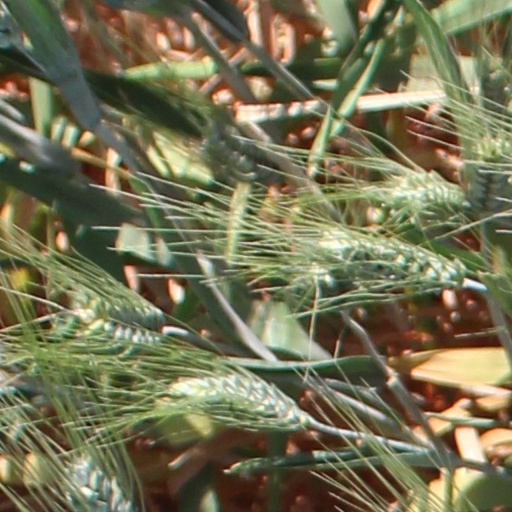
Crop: wheat